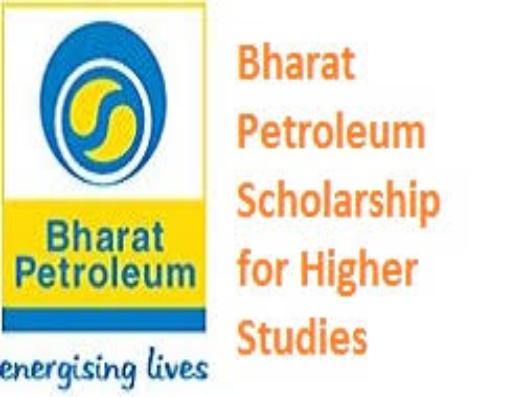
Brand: Bharat Petroleum
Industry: Transportation